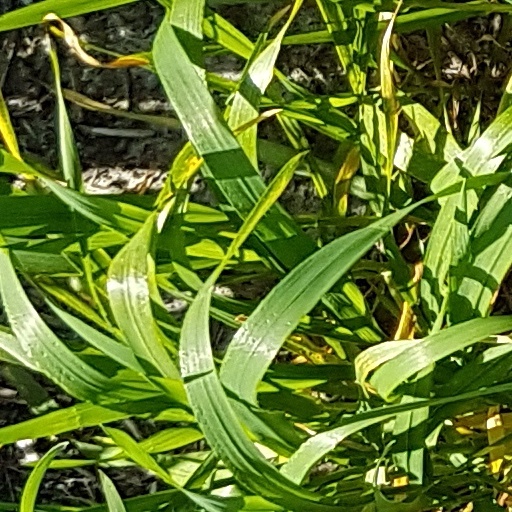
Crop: wheat